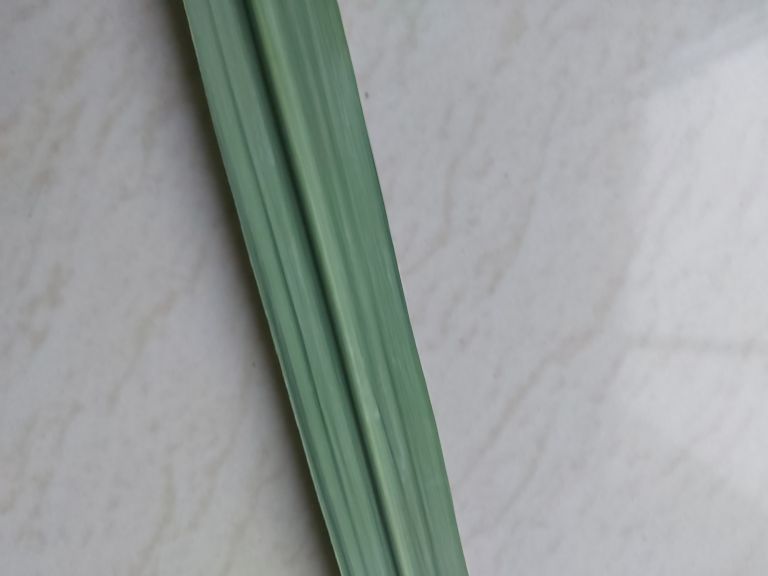
Label: Viral Disease